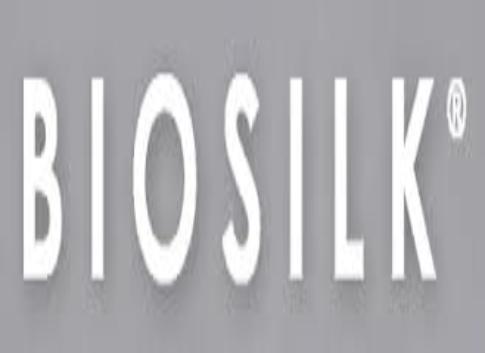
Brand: Biosilk
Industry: Necessities